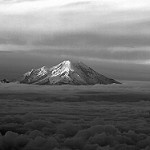
Label: B & W